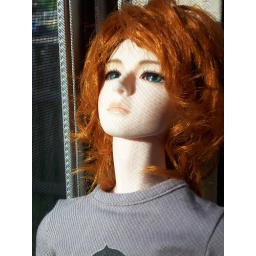
October in the bedroom window